The Marine

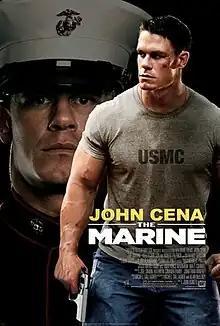
Theatrical release poster

The Marine is a 2006 American action film directed by John Bonito from a story written by Alan B. McElroy and Michelle Gallagher. It stars professional wrestler John Cena, in his acting debut and was executively produced by Vince McMahon through the film production division of WWE called WWE Films and distributed in the United States by 20th Century Fox. In the film, a recently discharged U.S. Marine goes after some diamond thieves after they kidnapped his wife.